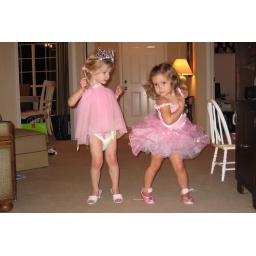
Olivia &amp;amp; Emma show off their dancing skills while decked out in pink dress up clothes.